Ripley's Believe It or Not!

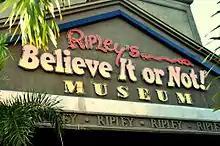
"Ripley's Believe It Or Not" museum at Innovative Film City in Bangalore, India

When Ripley first displayed his collection to the public at the Chicago World's Fair in 1933, it was labeled Ripley's Odditorium and attracted over two million visitors during the run of the fair (in an apparent promotional gimmick, beds were provided in the Odditorium for people who "fainted" daily). That successful exhibition led to trailer shows across the country during the 1930s and his collections were exhibited at a number of major fairs and expositions, including San Francisco, San Diego, Dallas, and Cleveland. In New York City, the famed Times Square exhibit opened in 1939 on Broadway. In 1950, a year after Ripley's death, the first permanent Odditorium opened in St. Augustine, Florida. The Odditorium is housed in the Castle Warden, built in 1888 by an associate of Henry Flagler, President of the Florida East Coast Railway.